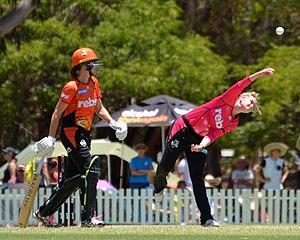
Dane van Niekerk, née le 14 mai 1993 à Pretoria, est une joueuse de criket sud-africaine. Remarquée initialement comme lanceuse, elle est devenue polyvalente, all-rounder. Elle a représenté l'Afrique du Sud en Test cricket, One-day International et Twenty20 international, et a été capitaine de l'équipe féminine nationale dans ces trois formats de jeu à partir du mois de juin 2016. Elle s'est mariée en 2018 avec l'une de ses coéquipières de l'équipe nationale sud-africaine.